Norman Tunna

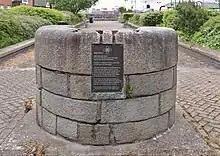
Memorial at Woodside

Between 15 November 1982 and July 1996, British Rail named Class 47 locomotive, 47471, after Tunna. The locomotive was named in a ceremony at Liverpool Lime Street railway station.